Question: Please indicate a possible affordance area of the cup that can be used for holding
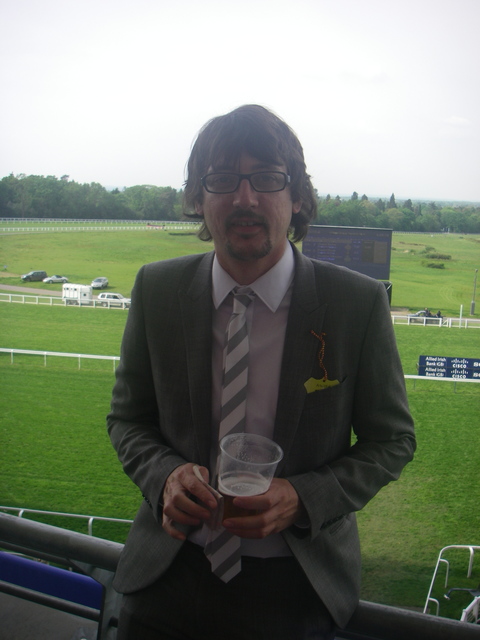
Answer: [209.5, 419.5, 293.5, 550.5]